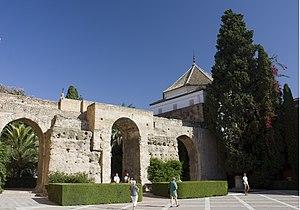
L'alcazar de Séville est un palais fortifié construit à Séville par les Omeyyades d'Espagne et modifié à plusieurs reprises pendant et après la période musulmane. Il est considéré comme l'exemple le plus brillant de l'architecture mudéjar sur la péninsule Ibérique. La famille royale d'Espagne utilisait encore récemment l'étage, mais préfère actuellement l'hôtel Alphonse XIII à côté. Pour indiquer leur présence, le drapeau de l'entrée touristique est baissé.